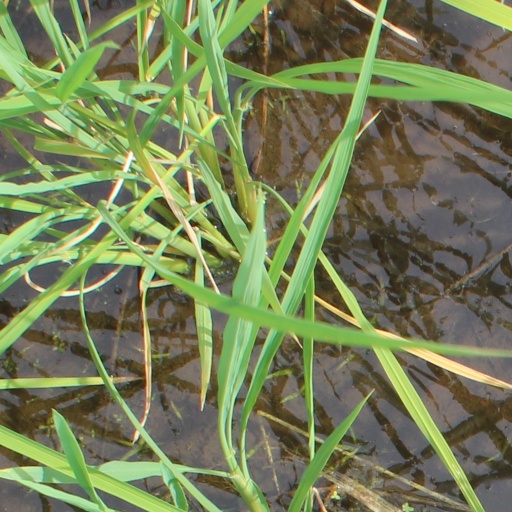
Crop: rice